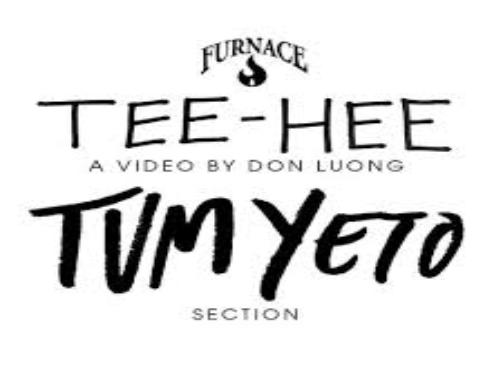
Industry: Leisure